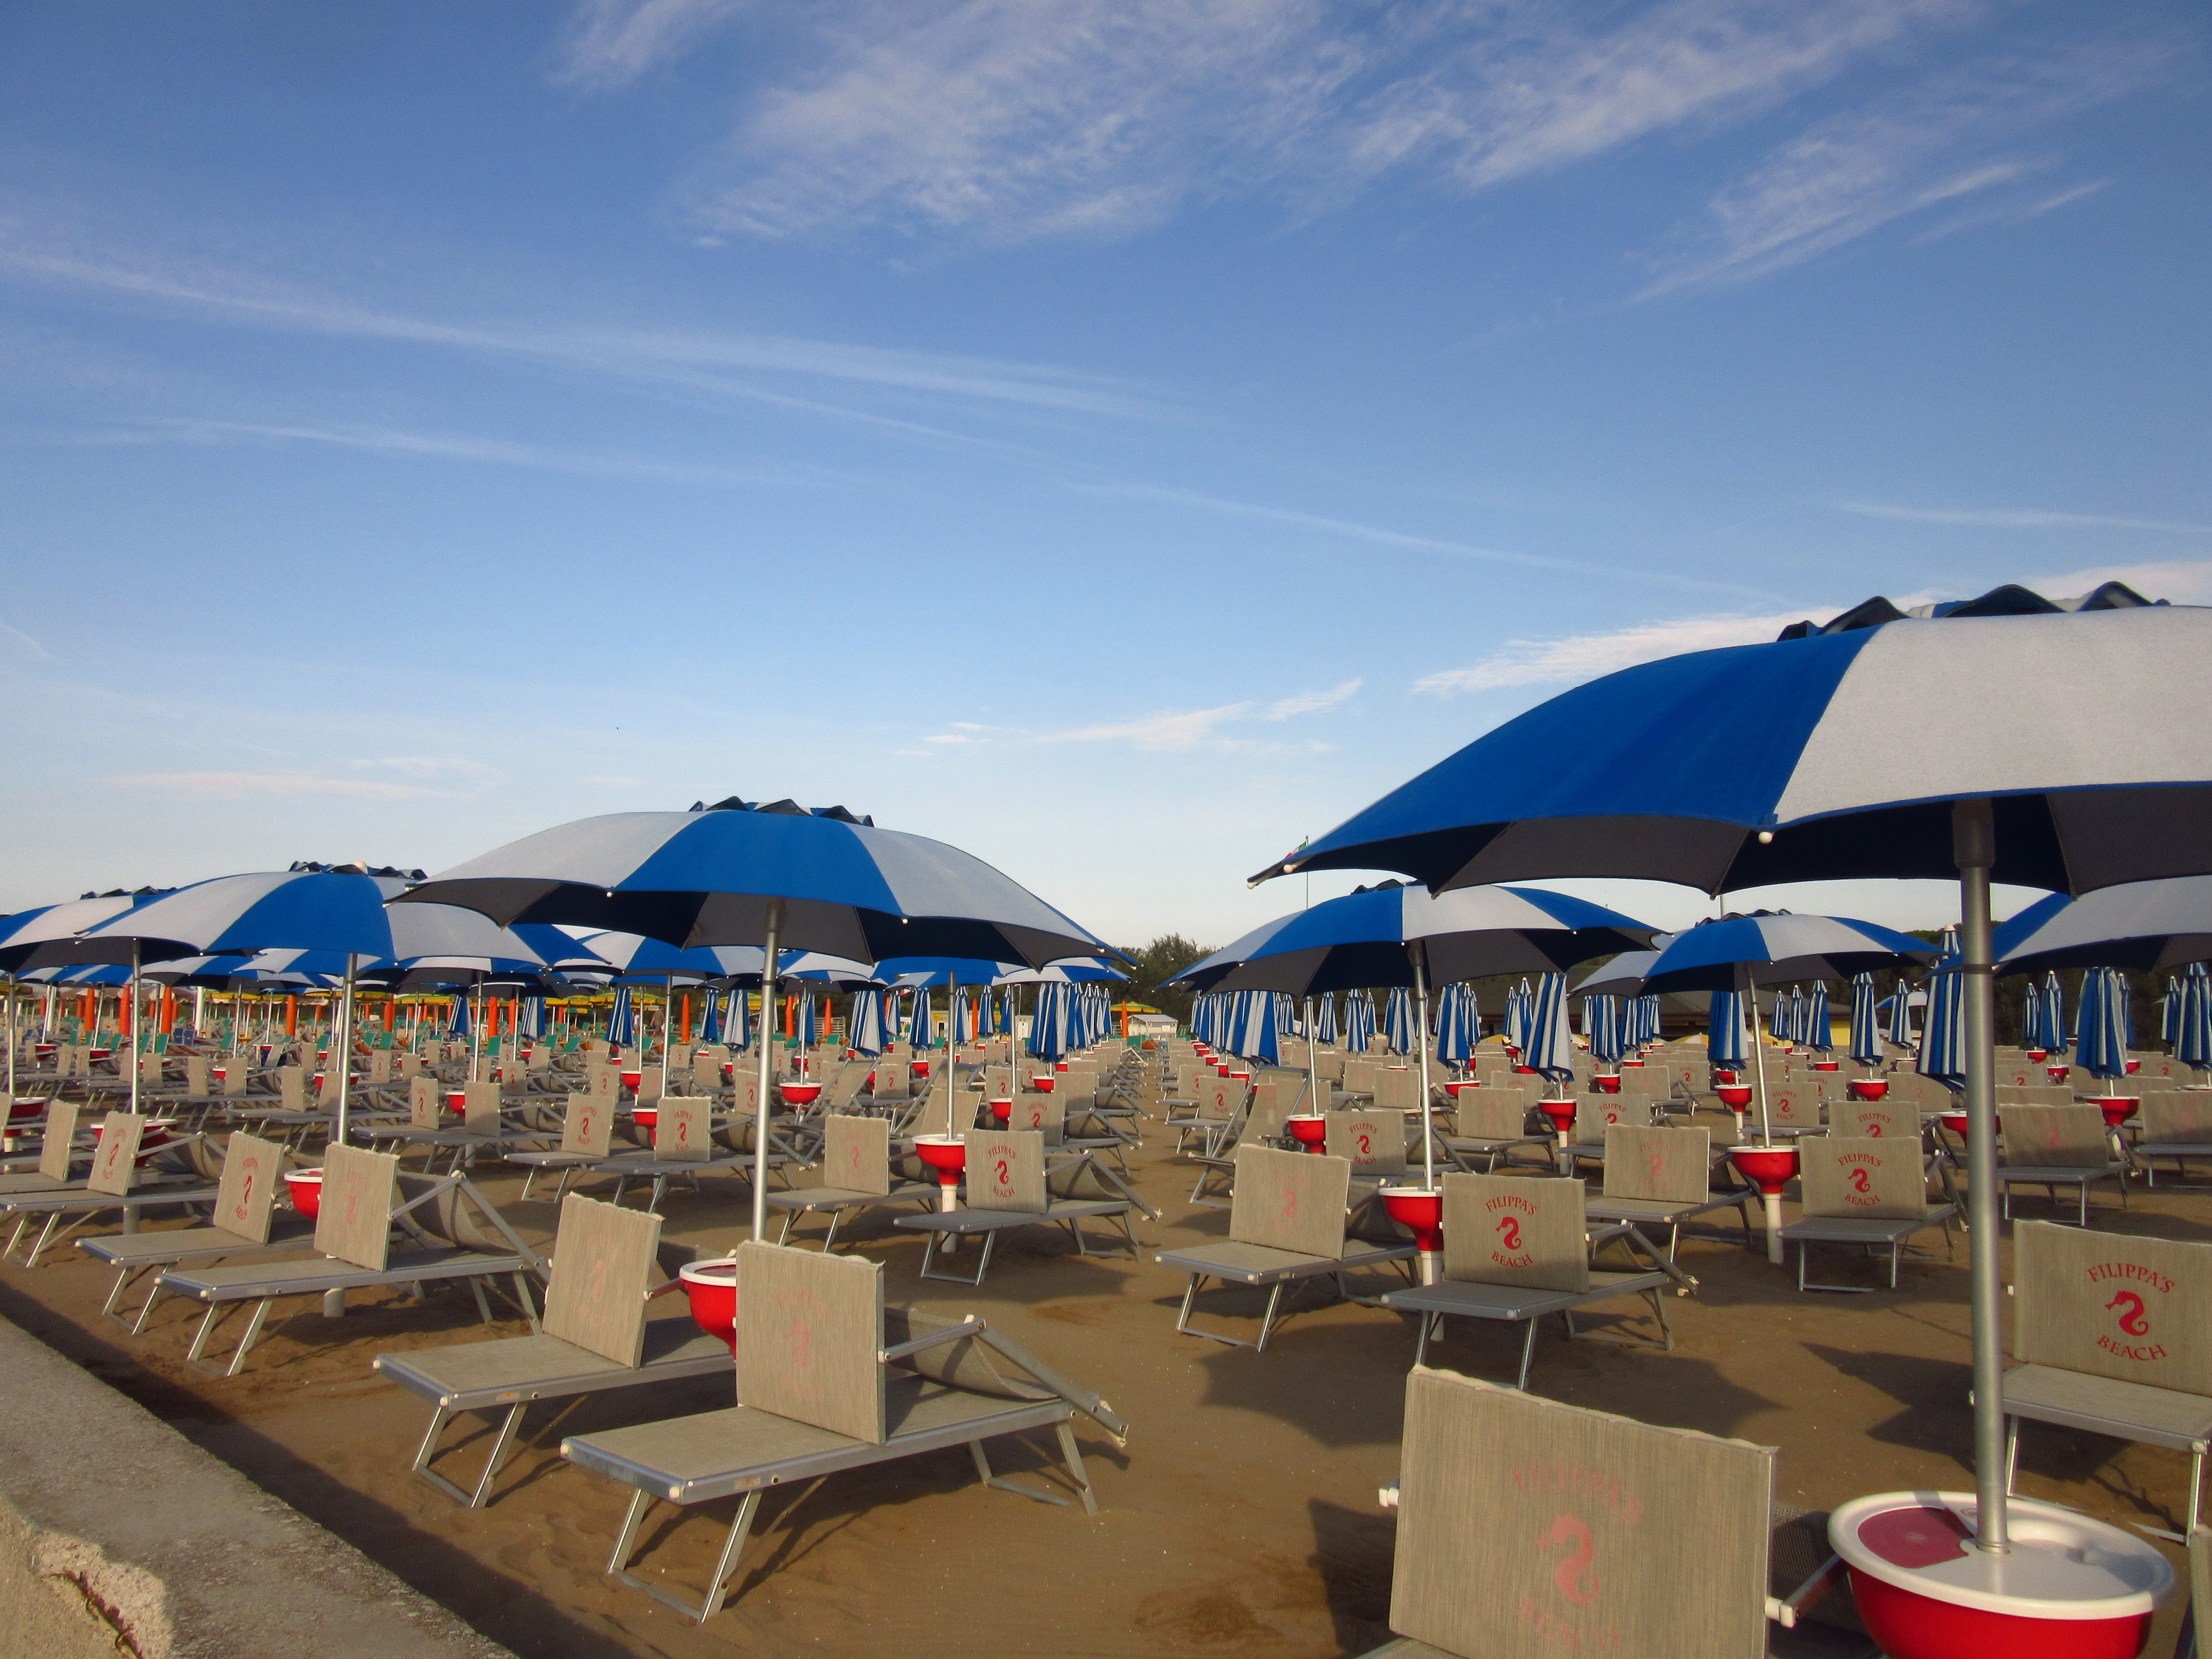
beach, sea, sand, walkway, summer, vacation, holiday, italy, marina, tourism, heat, resort, deck chair, concerns, adriatic sea, sun loungers, parasols, mass tourism